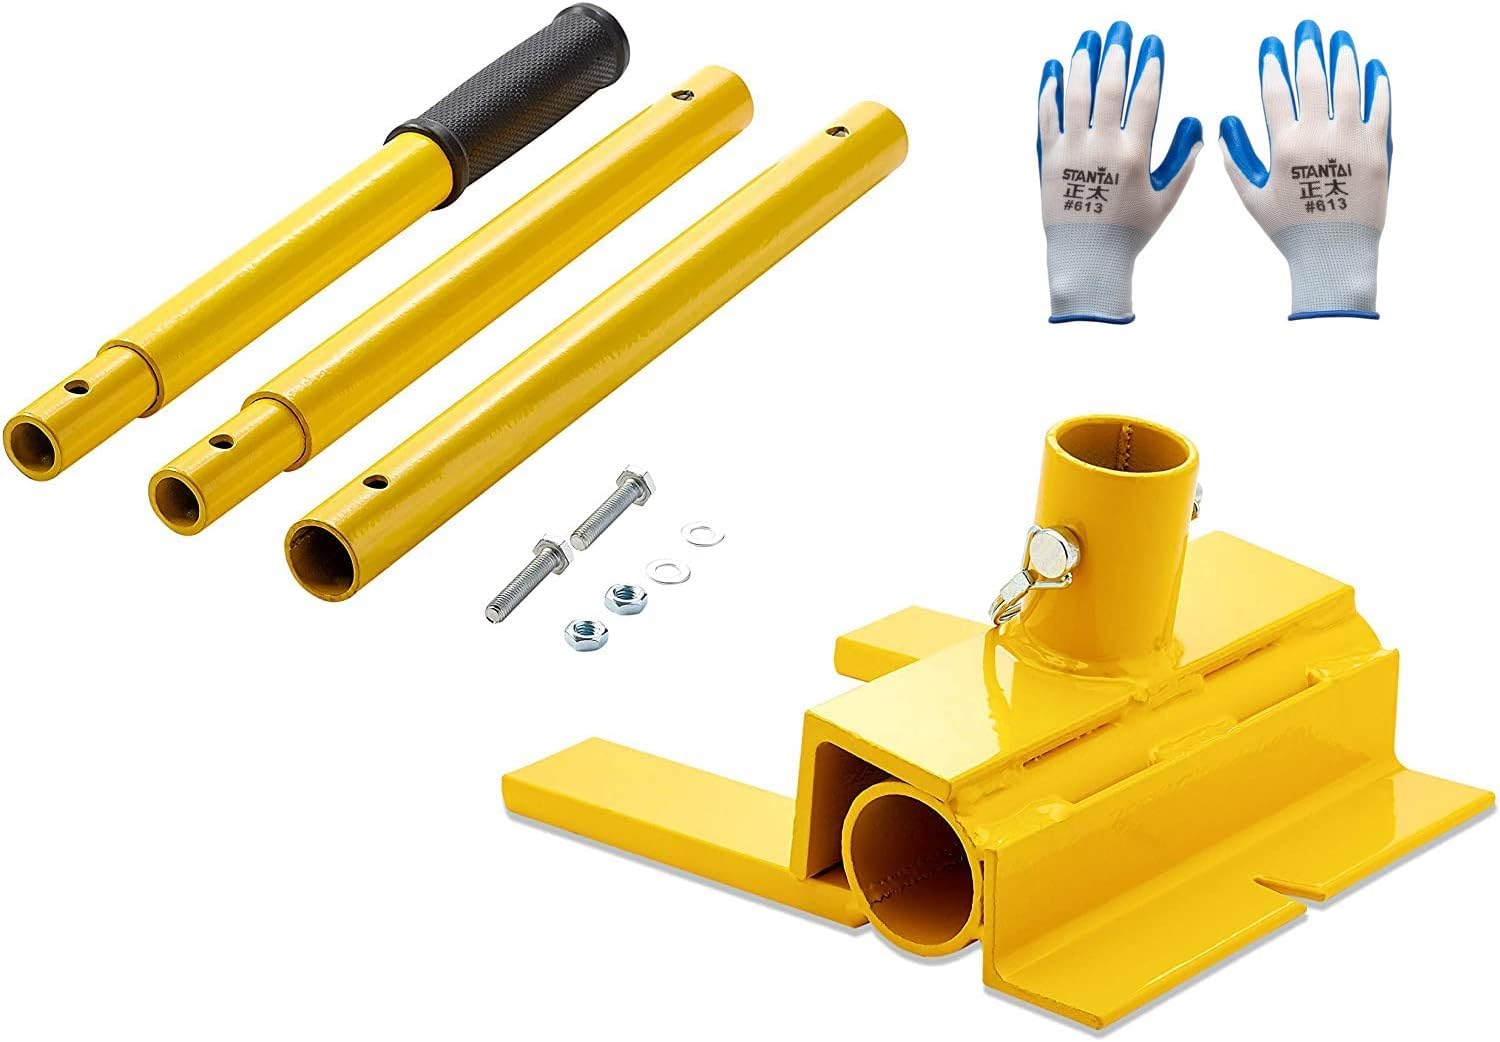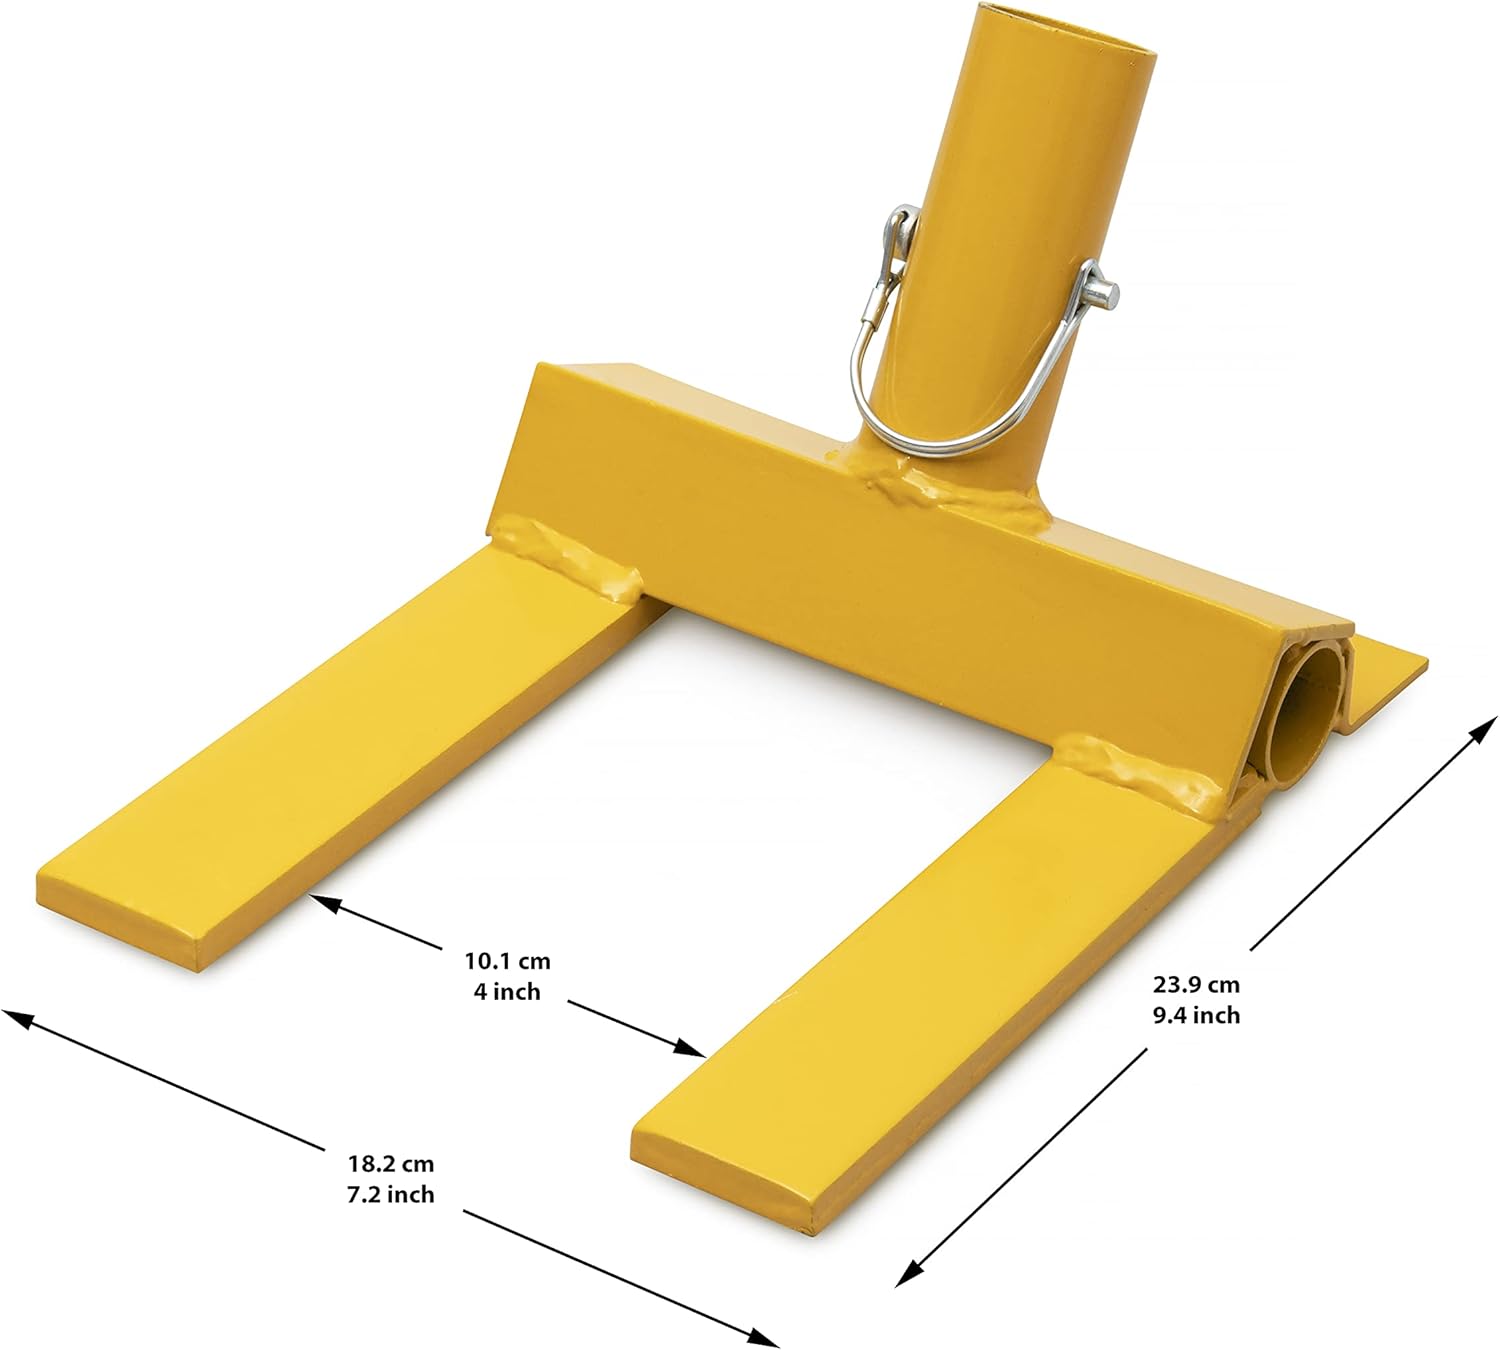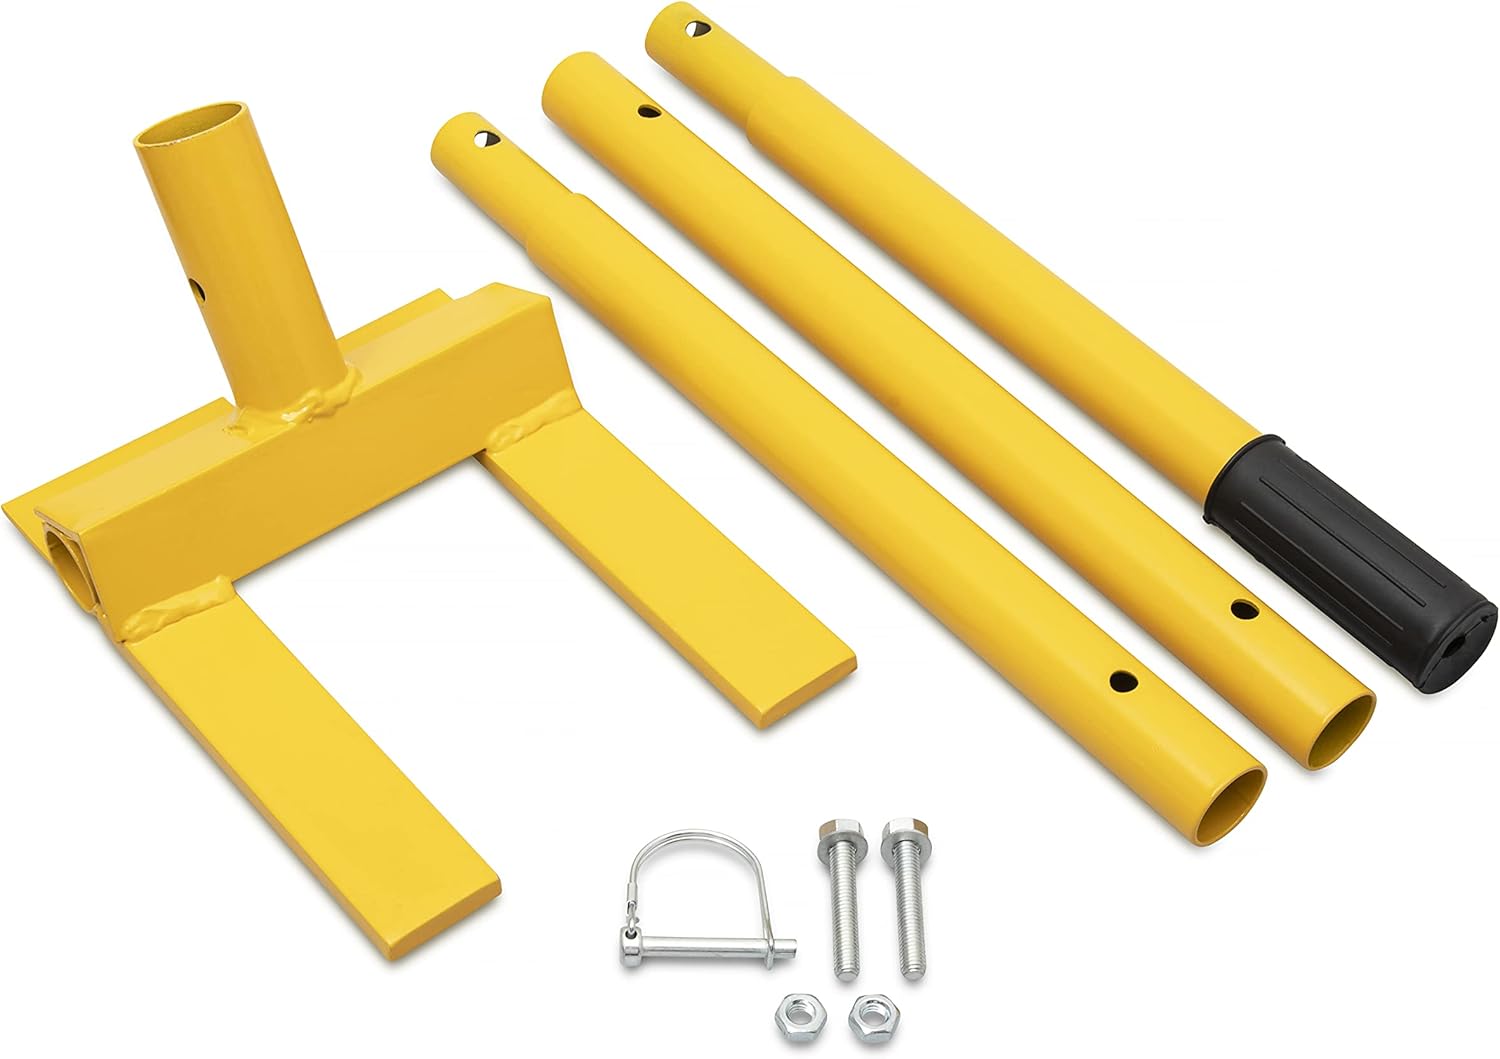
Breakilon Pallet Buster Tool With Nail Remover - Strong Steel Breaker for Reclaimed Wood, Reusing, Recycling - Warehouse, Industrial Equipment, Complete with Gloves
Category: Tools & Home Improvement
Breakilon Industrial Grade Pallet Buster Tool and Gloves Set Heavy-Duty Metal Constructed with heavy-duty, rugged steel metal – our pallet breaker tool is sturdy, resilient, and strong. No matter if using indoors or outdoors, it will maintain its quality due to its powder-coating. It won’t rust or corrode with exposure to water. It is sure to become one of your most highly-used pieces of equipment. Ideal Pallet Fit Manufactured with solid steel – you can feel confident that our cart is rugged and robust to handle your most sizable tasks. The welding during assembly means that it has extra support and reinforcement. It won’t crack, break, or warp with heavy long-term use. Strong Locking Pin With heavy use of this tool over time, the locking pin can often come loose and fall out. Don’t worry, our pallet buster has a locking pin with added reinforcement and security – making it less likely to fall out. This tool is high quality and ideal for a wide variety of logistics support, from stock rooms to warehouses to delivery decks. Disassemble Pallets Fast Reclaiming pallet wood can be tedious and time-consuming when using a crowbar and hammer, often resulting in a lot of broken boards and waste. Using this tool will help to remove the burden, breaking down pallets quickly and carefully. Pallets can then be recycled and reused or turned into beautiful home décor and furniture. Work Gloves Included Other similar tools don’t come with an additional valuable accessory – ours does! Included, you will receive one pair of large work gloves. These gloves are nitrile-coated and latex-free – they are great for many general-purpose tasks where you need hand protection and maximum dexterity. Use them while breaking down your pallets or doing other similar-styl
Features: Quality pallet buster tool with nail remover – heavy-duty powder-coated steel metal, rust and corrosion resistant - 3.8 kgs – complete with gloves | Reclaim pallet wood for reusing and recycling – no more breaking with crow bar and hammer – highly convenient | Strong locking pin made to be long-lasting – industrial and commercial use – great for warehouse, loading dock, delivery | Save time, energy, money, and sanity – break down pallets quick and easily – ideal for warehouse employees and staff | Heavy-duty work gloves included – nitrile coated – multipurpose function – protect hands during pallet breakdown